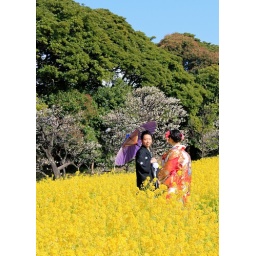
Traditional dress - couple in Hamarikyu flower fields